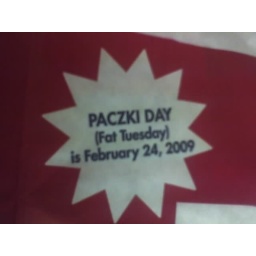
This was on a 50 lb. bag of self rising donut flour in the kitchen of a pastry shop in Greenpoint, Brooklyn.